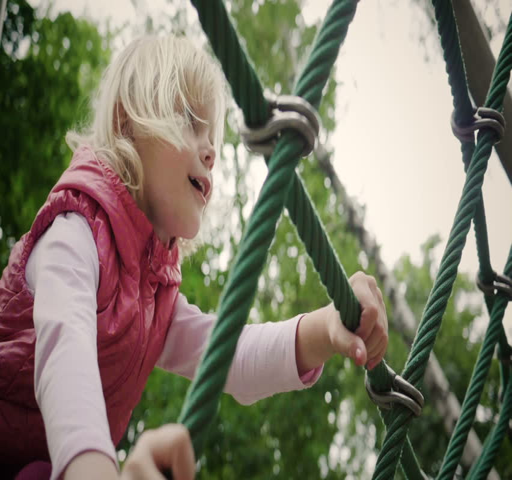
positive blonde little girl playing on a children 's playground .